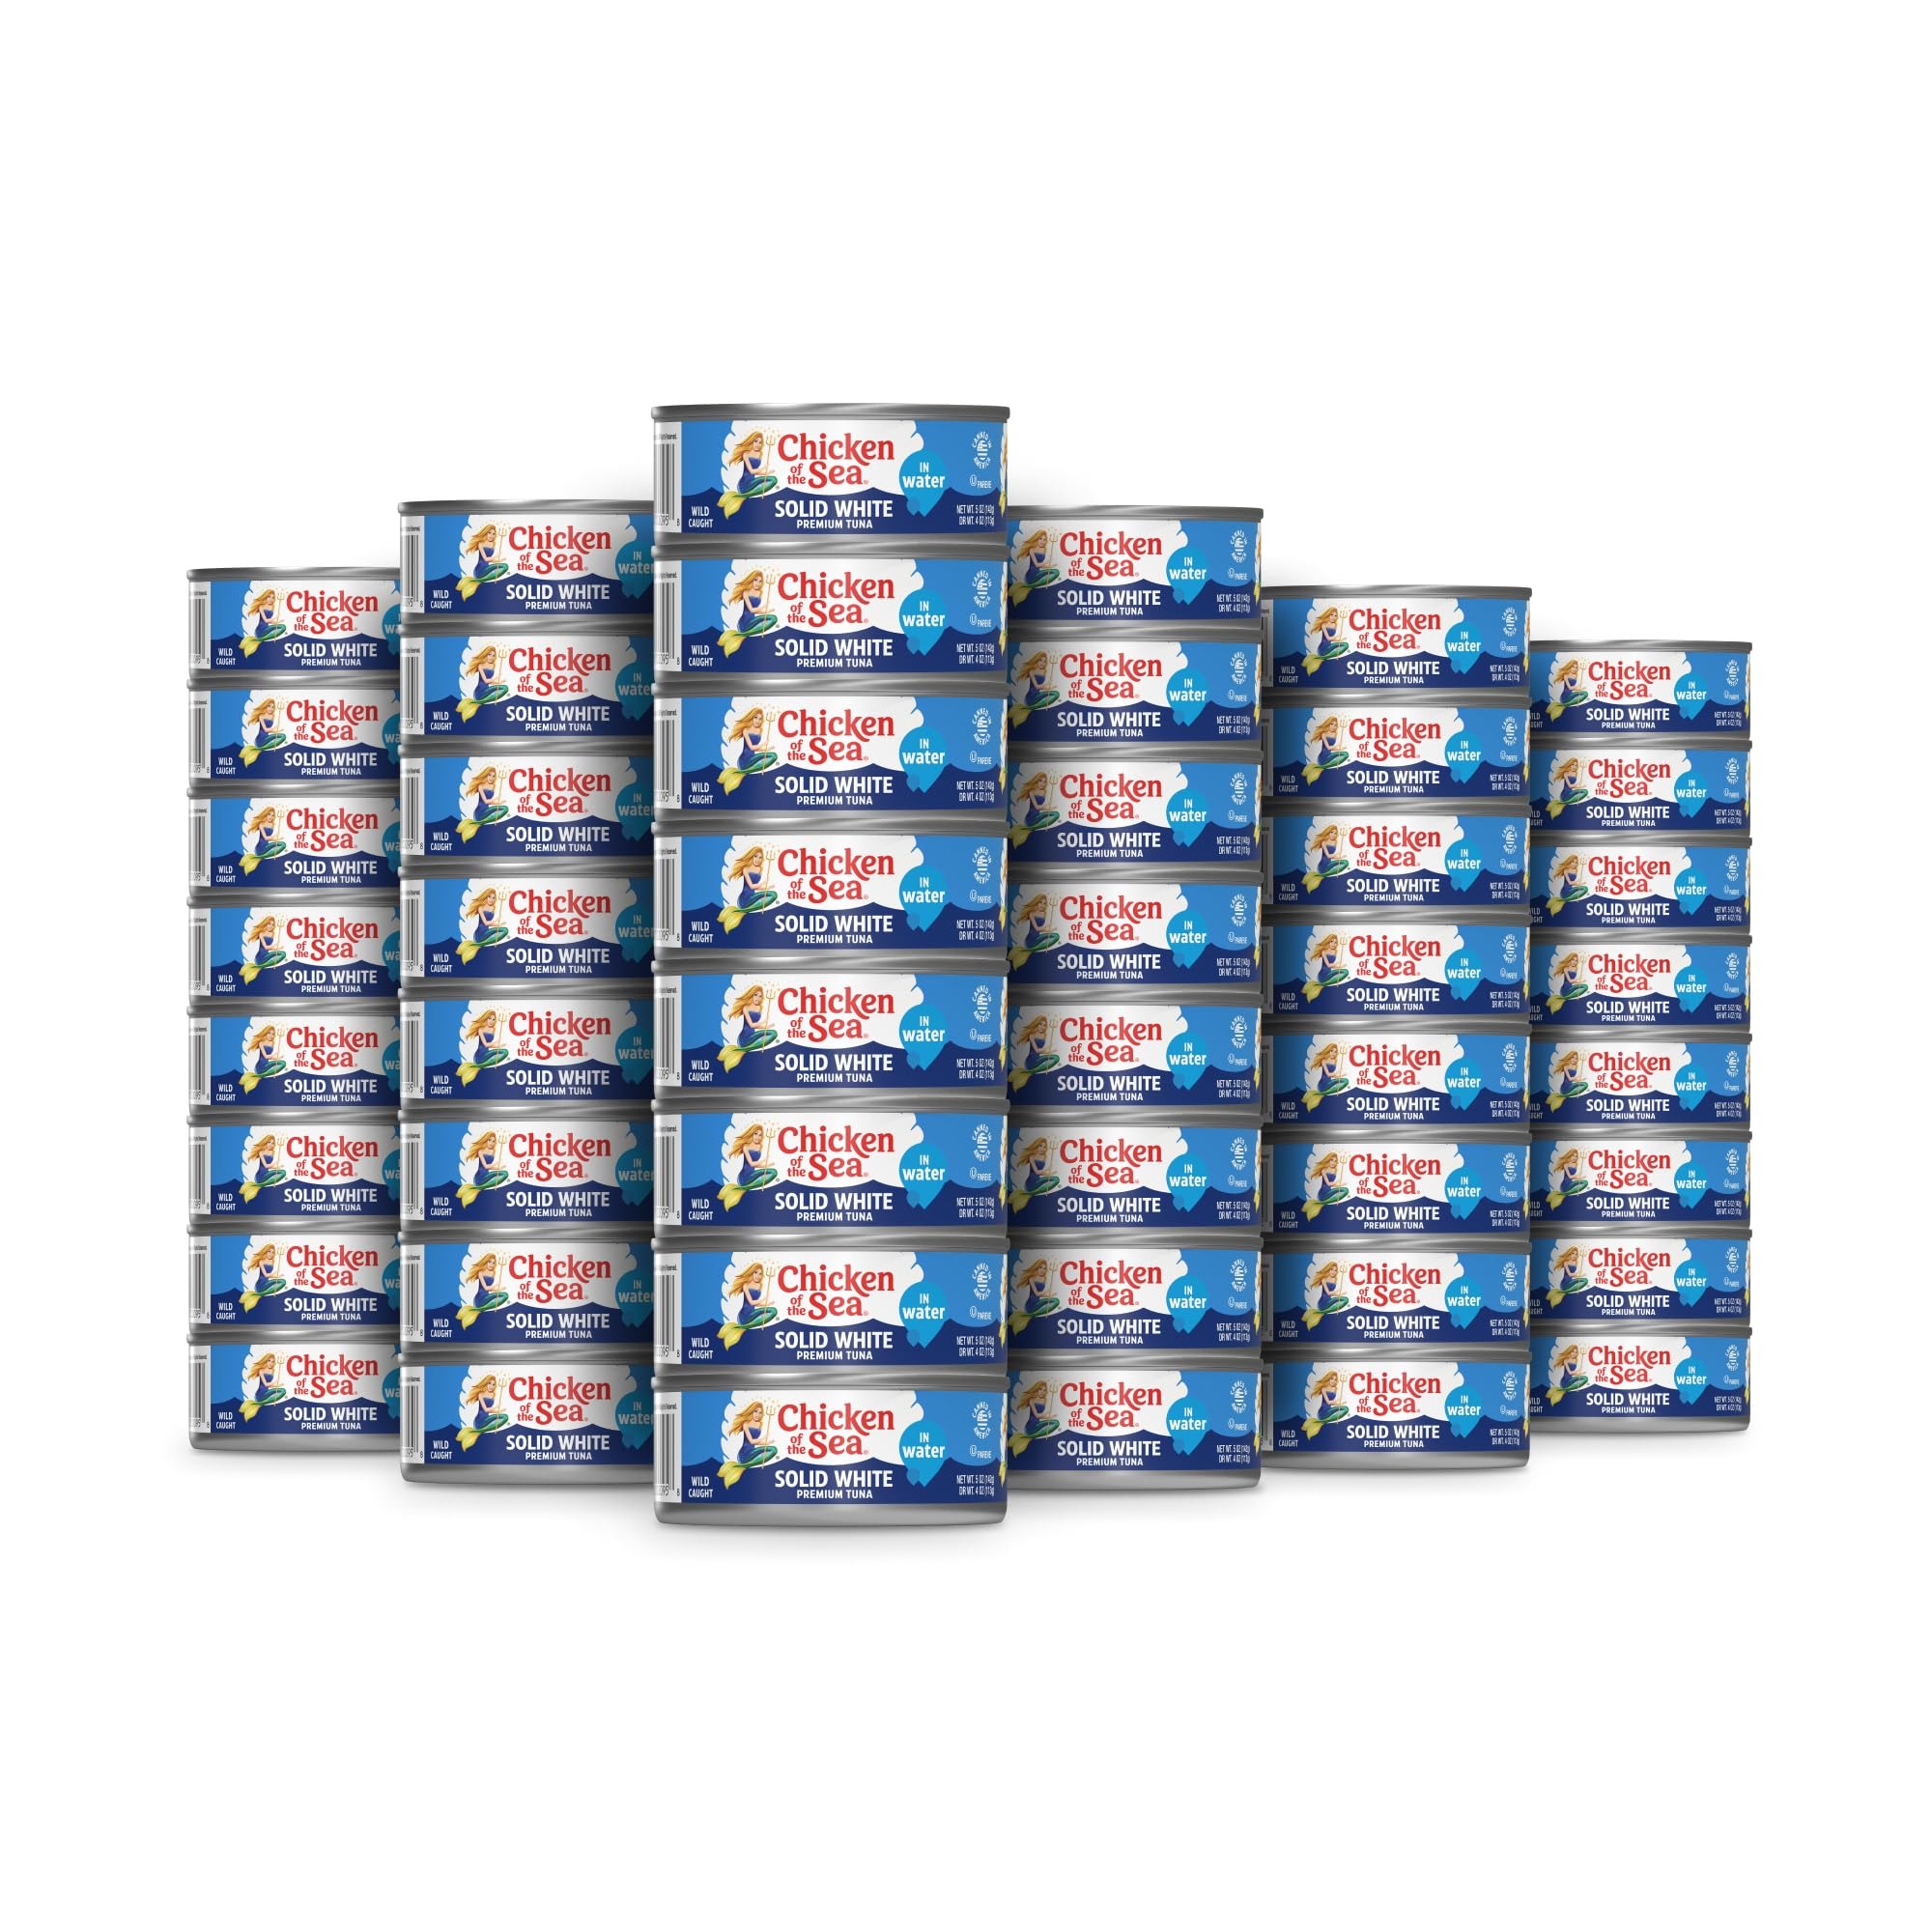
Item Name: Chicken of the Sea Solid White Premium Albacore Tuna in Water, Wild Caught Tuna, 5 oz. Can (Pack of 48)
Bullet Point 1: DELICIOUS, MILD FLAVOR: Chicken of the Sea Solid White Albacore Tuna in Water is made with premium albacore tuna filets, perfectly seasoned with salt and packed in water for a pure, clean, mild flavor.
Bullet Point 2: VERSATILE PANTRY INGREDIENT: Canned albacore tuna in water is perfect for salads, pastas, wraps, and more. Try it in your go-to recipes.
Bullet Point 3: HIGHLY NUTRITIOUS: Albacore tuna canned in water is high in protein, and features heart-healthy omega-3s, with very little fat and no carbs—perfect for keto, paleo, and Mediterranean diets. One 5-ounce can of our solid white albacore tuna in water contains 29 grams of protein, 0 grams of carbs, and just 1 gram of fat.
Bullet Point 4: RESPONSIBLY SOURCED WILD ALBACORE TUNA: Chicken of the Sea is proud to offer only responsibly sourced, wild caught albacore tuna.
Bullet Point 5: BULK 48 PACK: Stock up on tuna in water and save! Classic canned tuna is the perfect pantry staple, ready whenever you need a satisfying snack or a hearty dinner on short notice.
Value: 240.0
Unit: Ounce

Price: 1.59